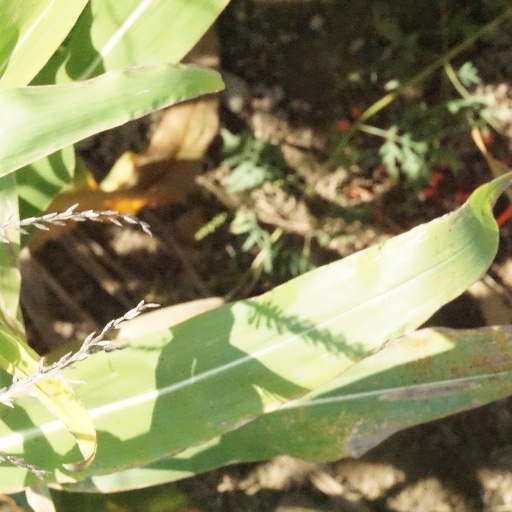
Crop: maize; corn